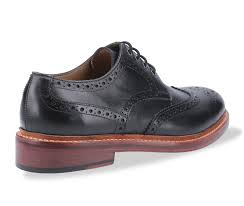
Label: Brogue